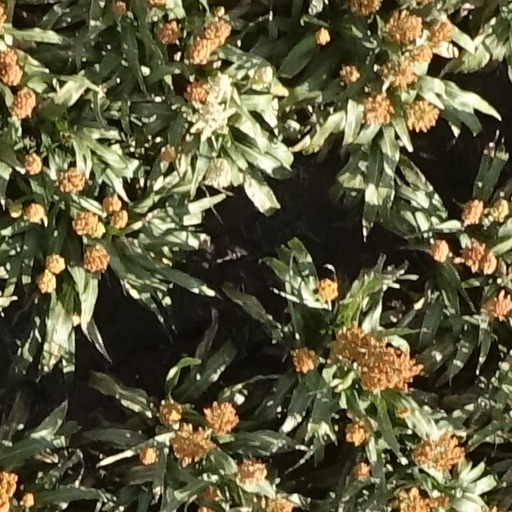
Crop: sorghum